Lobley Hill

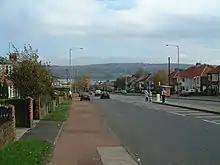
Lobley Hill

Lobley Hill is located in the west of the old County Borough of Gateshead within the Metropolitan Borough of Gateshead in Tyne and Wear, North East England having been previously part of the parish of Whickham.